Hayward, California

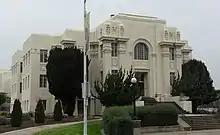
Hayward City Hall.

Hayward grew steadily throughout the late 19th century, with an economy based on agriculture and tourism. Important crops were tomatoes, potatoes, peaches, cherries, and apricots. Hunt Brothers Cannery opened in 1895. Chicken and pigeon raising also played important roles in the economy. A rail line between Oakland and San Jose, the South Pacific Coast Railroad, was established but later destroyed in the 1868 earthquake. The Hayward shore of the Bay was developed into extensive salt evaporation ponds, and was one of the most productive areas in the world, with Leslie Salt being one of the largest companies.